Point particle

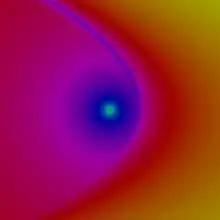
Scalar potential of a point charge shortly after exiting a dipole magnet, moving left to right.

Similar to point masses, in electromagnetism physicists discuss a , a point particle with a nonzero electric charge. The fundamental equation of electrostatics is Coulomb's law, which describes the electric force between two point charges. Another result, Earnshaw's theorem, states that a collection of point charges cannot be maintained in a static equilibrium configuration solely by the electrostatic interaction of the charges. The electric field associated with a classical point charge increases to infinity as the distance from the point charge decreases towards zero, which suggests that the model is no longer accurate in this limit.